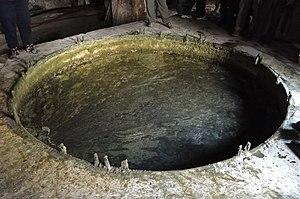
Cuve de savon d'Alep à la fabrique Al-Joubaili, Alep, Syrie
Le savon d'Alep est un savon originaire de la ville d'Alep, fabriqué à partir d'huile d'olive, et contenant de l'huile de baies de laurier.